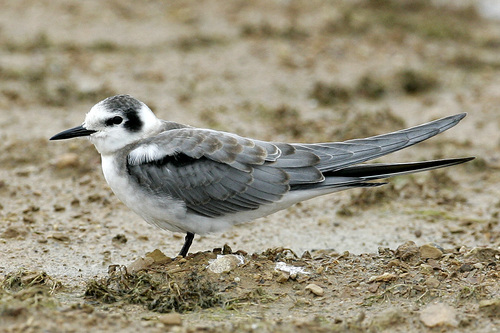
this bird has a long body that make the gray oval-ish feathers distinct
this is a bird with a white breast a gray wing and a black pointy beak.
a small bird with gray feathers and a white belly.
this bird is black and white in color with a sharp black beak, and black eye rings.
a small elongated bird with a medium long black bill, white cheek, throat and breast, a white and grey crown and nape, and predominantly grey wings with light and tail with light tan tips and a black wingbar.
a white bird that has very distinct gray wings with brown details on them.
the bird has a straight black bill, white belly, and grey back.
the bird has a black bill that is thin and short as well as a white belly.
this bird is gray, white, and black in color, and has a black beak.
this bird has wings that are grey and has a white belly
Species: Black Tern